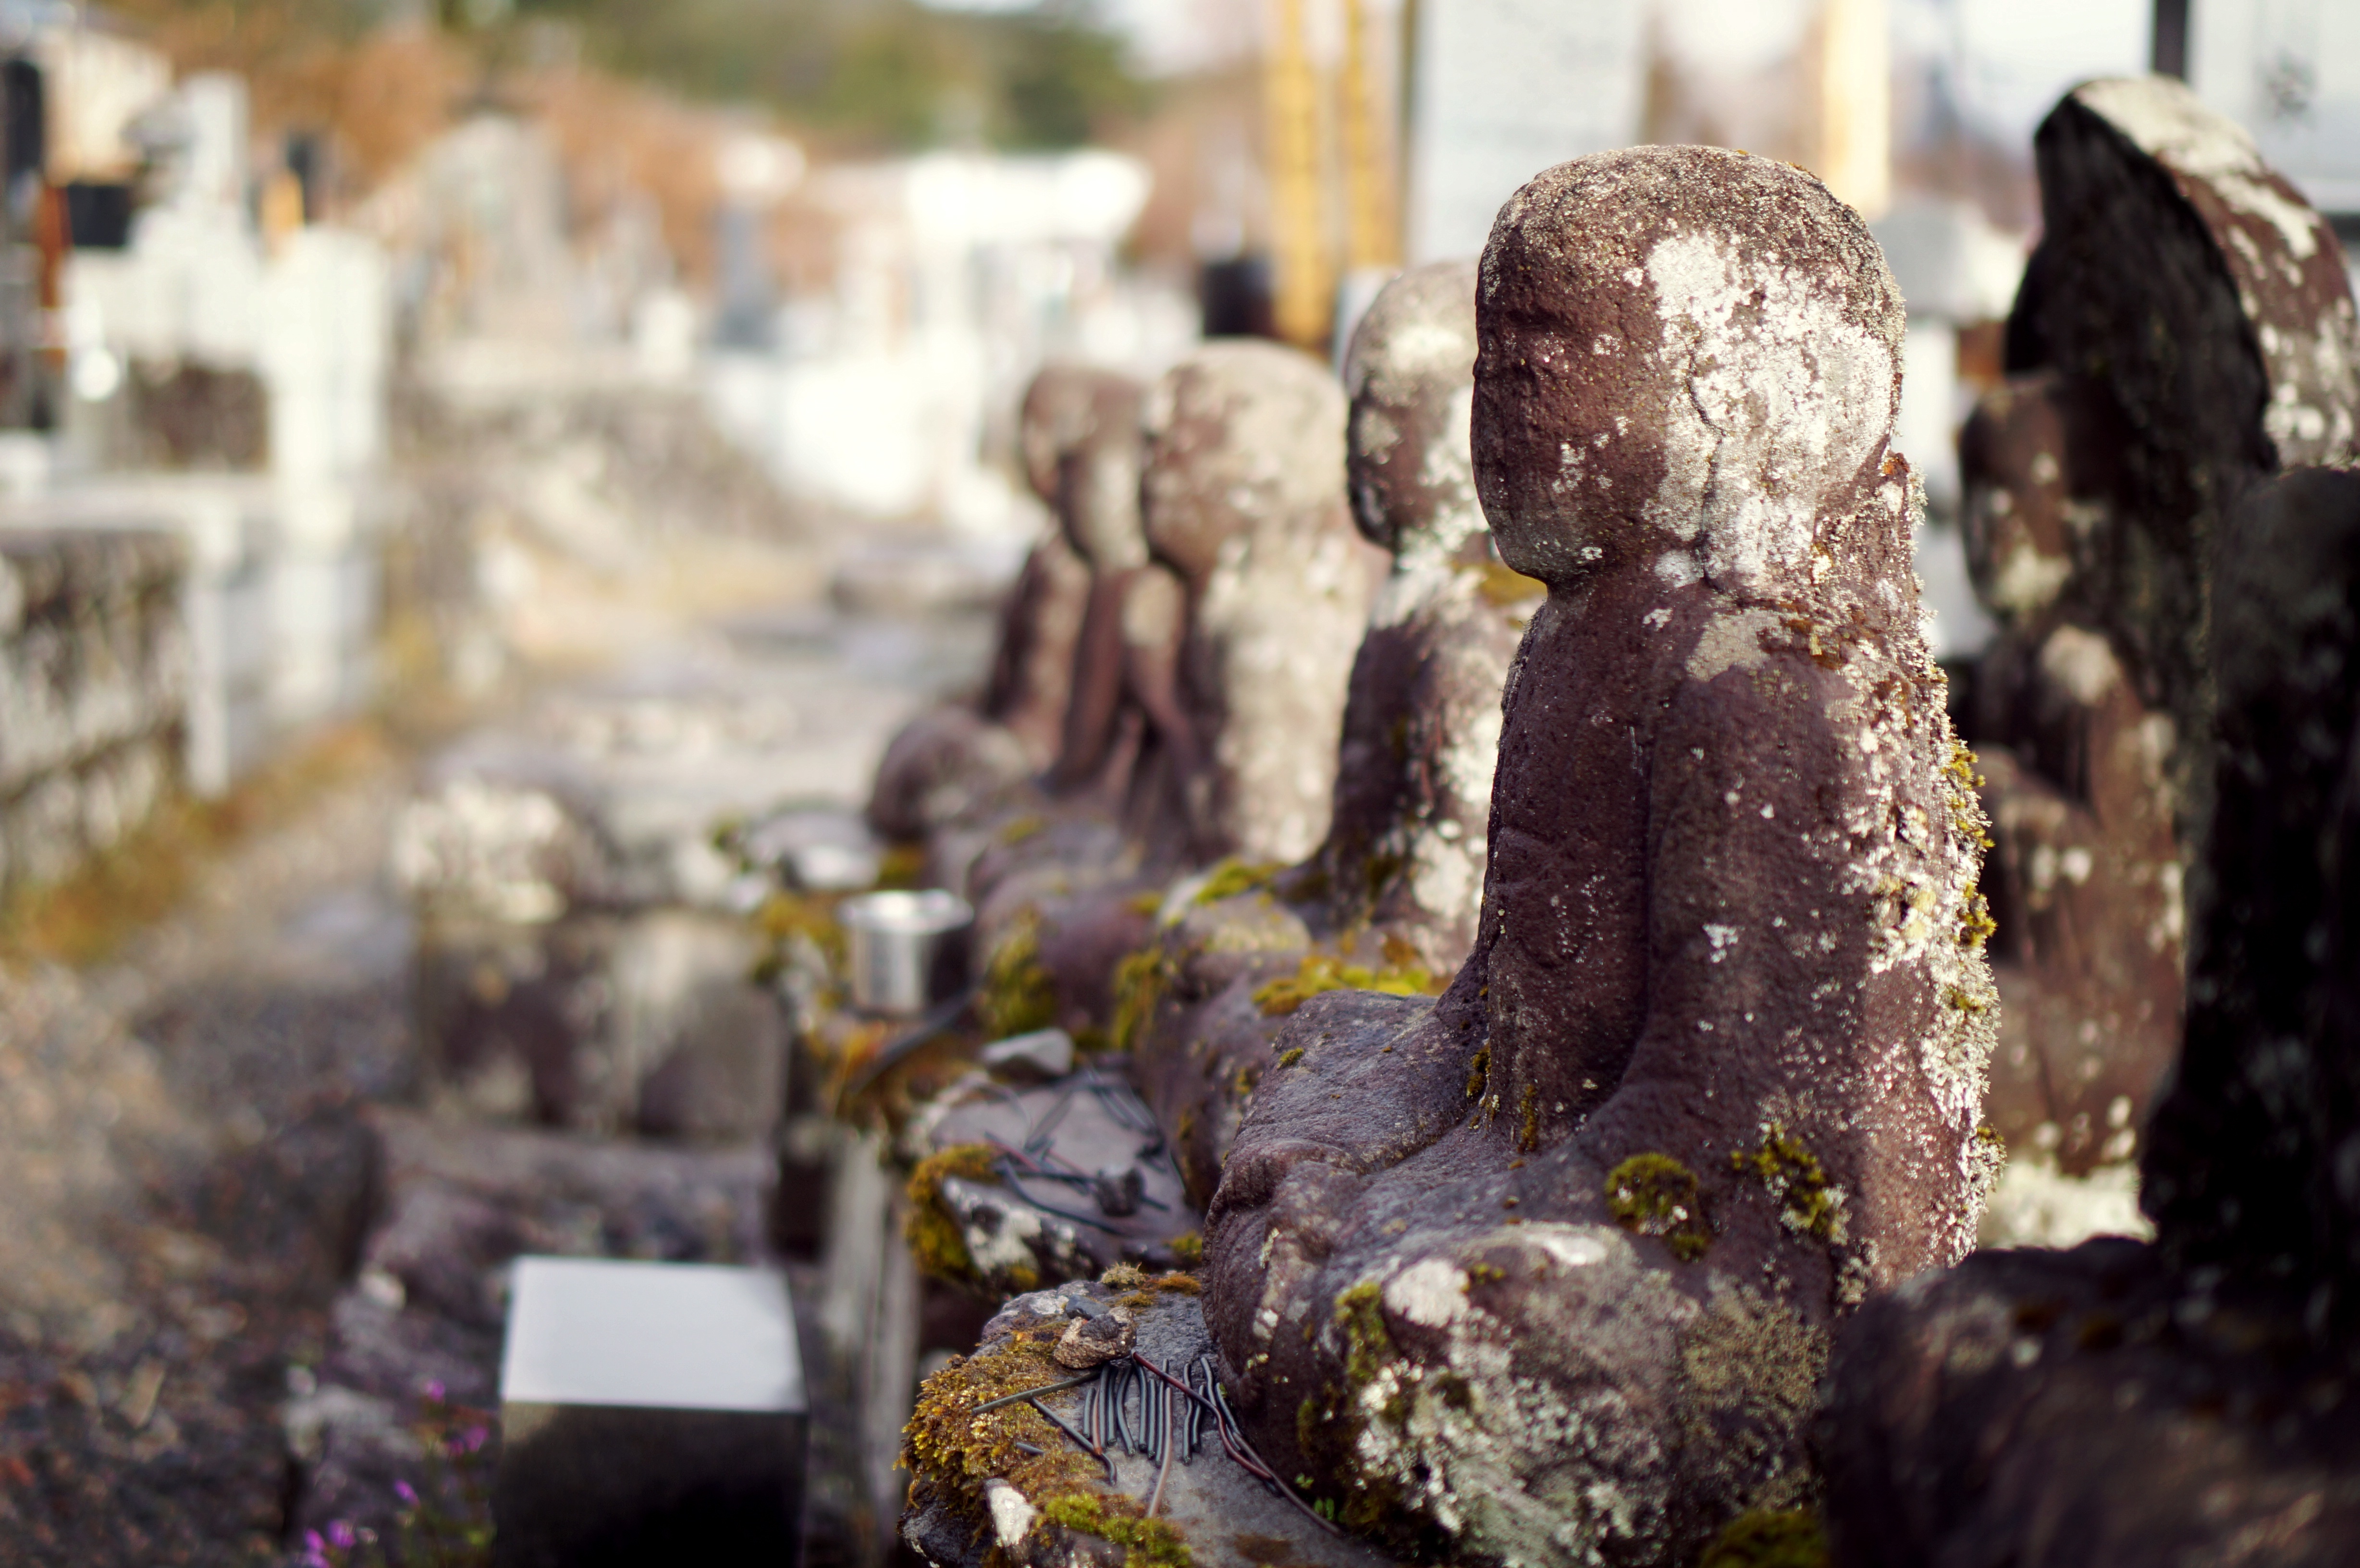
rock, soil, material, ancient history